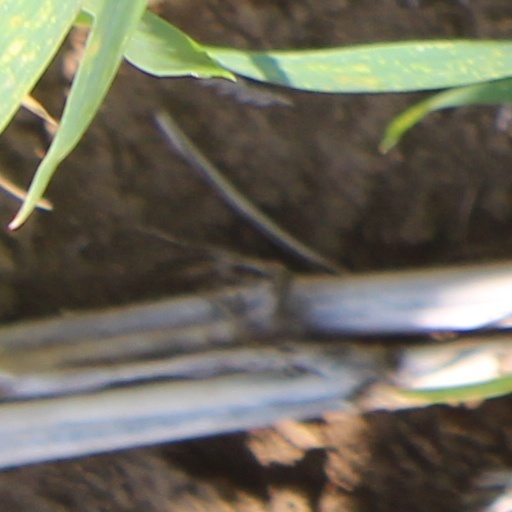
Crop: wheat